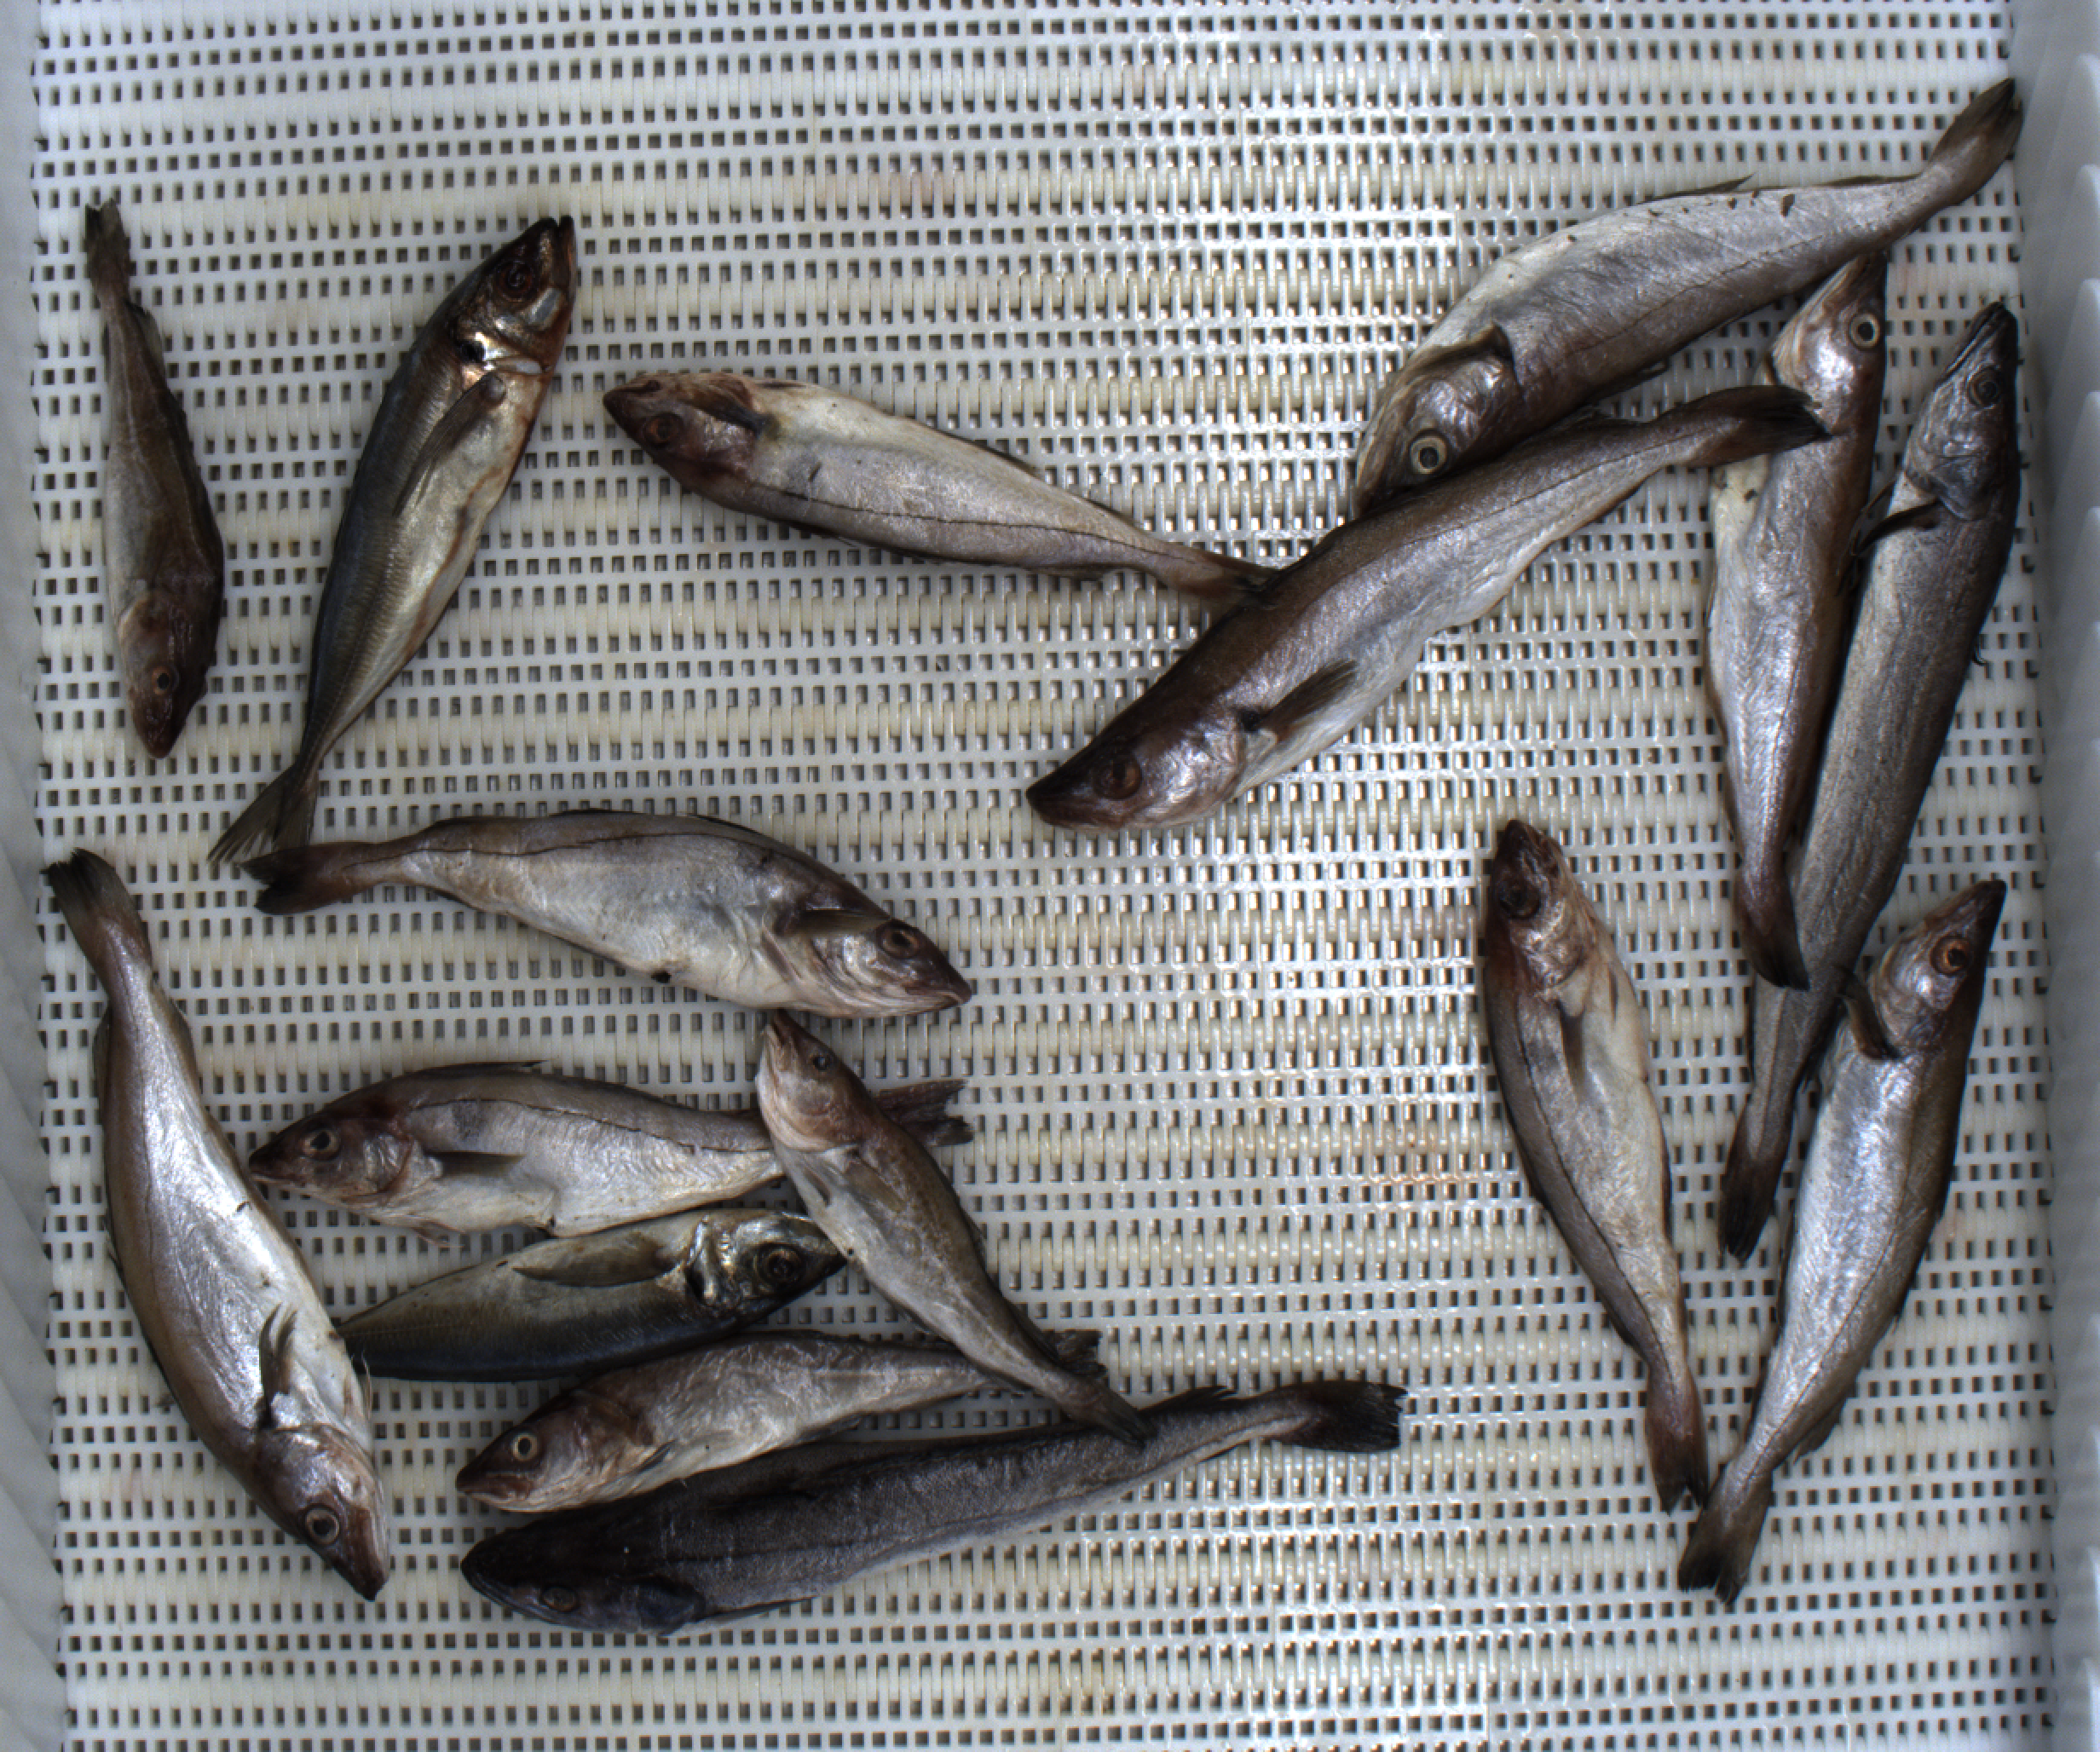
Total fish: 16
Cod: 3
Haddock: 4
Whiting: 5
Hake: 2
Horse mackerel: 2
Saithe: 0
Other: 0